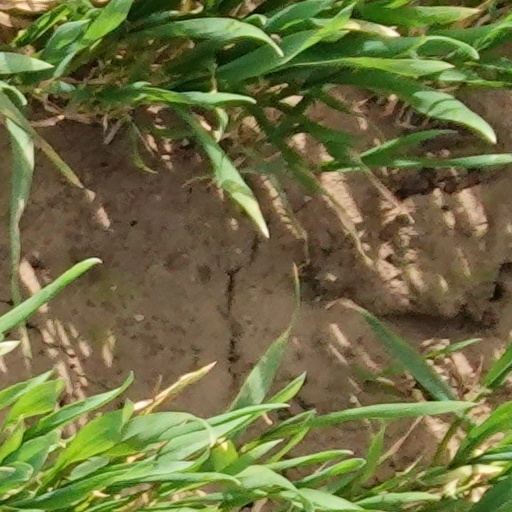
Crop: wheat